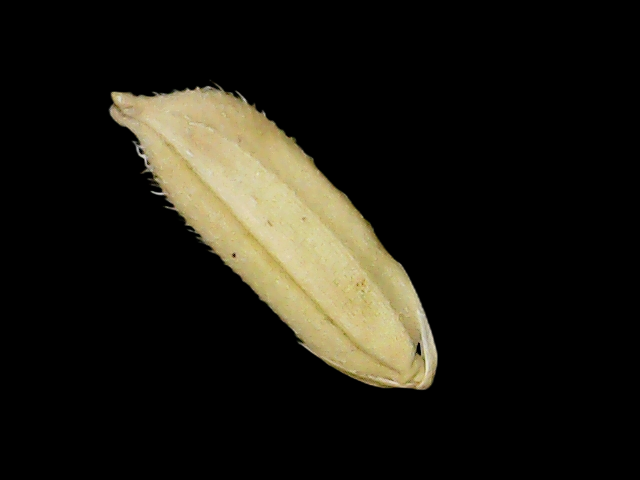
Rice variety: Binadhan11